Be Like Others

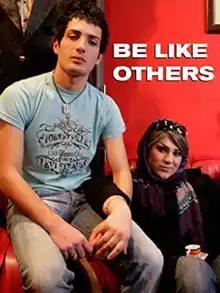
Cover of Amazon Prime US release

Be Like Others: The Story of Transgendered Young Women Living in Iran (also known as Transsexual in Iran) is a 2008 documentary film written and directed by Tanaz Eshaghian about trans people in Iran. It explores issues of gender and sexual identity while following the personal stories of some of the patients at a Tehran gender reassignment clinic. The film played at the Sundance Film Festival and the Berlin International Film Festival, winning three awards.